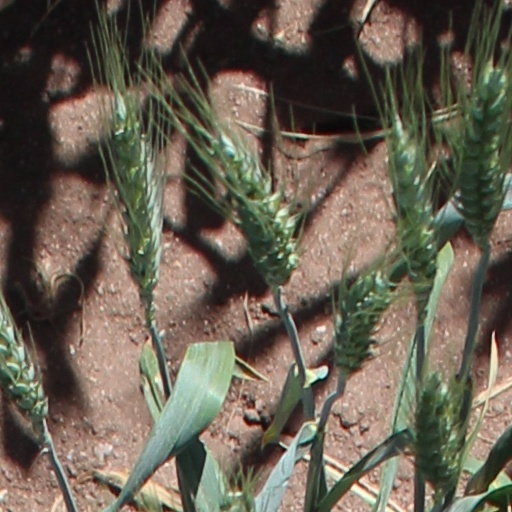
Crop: wheat